H. Newell Martin

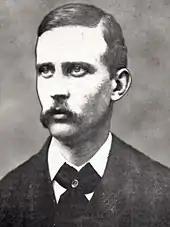
H. Newell Martin

Henry Newell Martin, FRS (1 July 1848 – 27 October 1896) was a British physiologist and vivisection activist.